Minna Kautsky

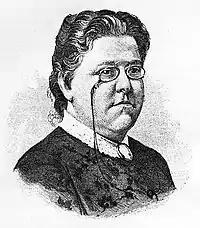
Minna Kautsky, engraving after a photograph by Ludwig Angerer

Minna Kautsky, born Wilhelmine Jaich (11 June 1837 – 20 December 1912), was a Czech-Austrian actress and novelist who was strongly influenced by socialism and the women's movement. She often wrote under the pseudonyms "Eckert" and "Wilhelm Wiener".